Le Mont-Dieu

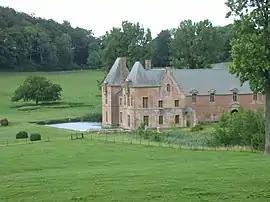
The Chartreuse in Le Mont-Dieu

Le Mont-Dieu is a former commune in the Ardennes department in northern France. It was merged with Tannay to form Tannay-le-Mont-Dieu on 1 January 2025.